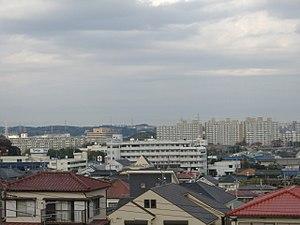
Kōnan est l'un des 18 arrondissements de la ville de Yokohama au Japon. Il est situé au sud de la ville.